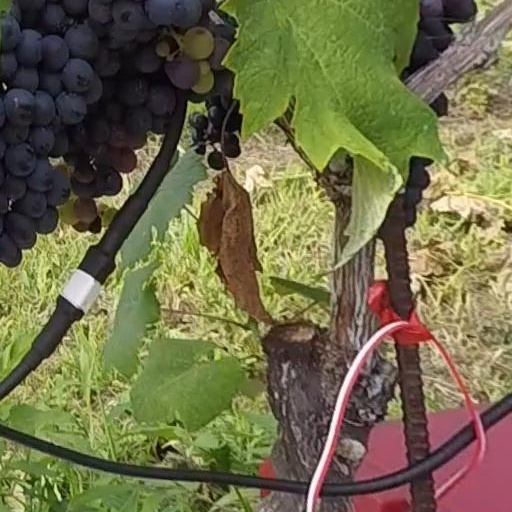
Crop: grape